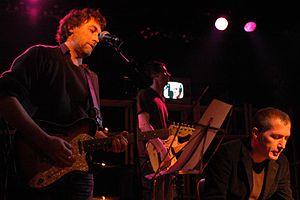
Le Vauban est une salle de concerts. Le bâtiment est situé en plein cœur de Brest. L’Espace Vauban réunit l’hôtel, entièrement rénové en 2010, la brasserie, le bar et la salle de concert ainsi qu'une salle de réception.
Yann Tiersen, né le 23 juin 1970 à Brest, est un auteur-compositeur et musicien multi-instrumentiste français.
Christophe Miossec, simplement appelé Miossec, né le 24 décembre 1964 à Brest dans le Finistère, est un auteur-compositeur-interprète, parolier et occasionnellement acteur français. Avec Dominique A, il est l'un des artistes ayant participé à définir la « nouvelle scène française ».